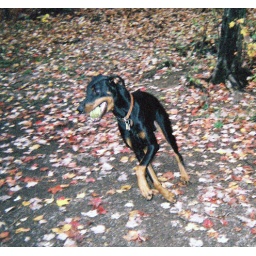
Grendal running at the dog park with a ball in his mouth. Oct/07